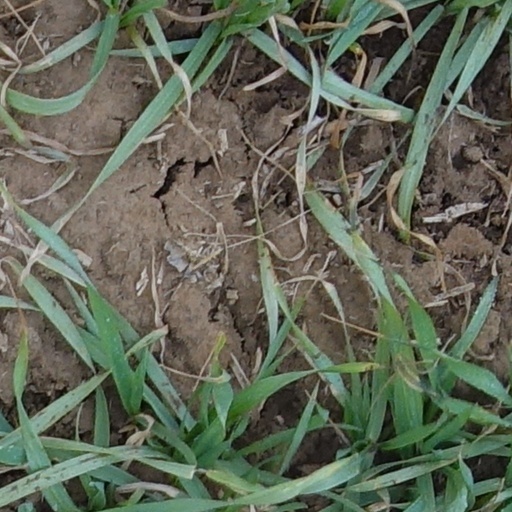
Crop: wheat